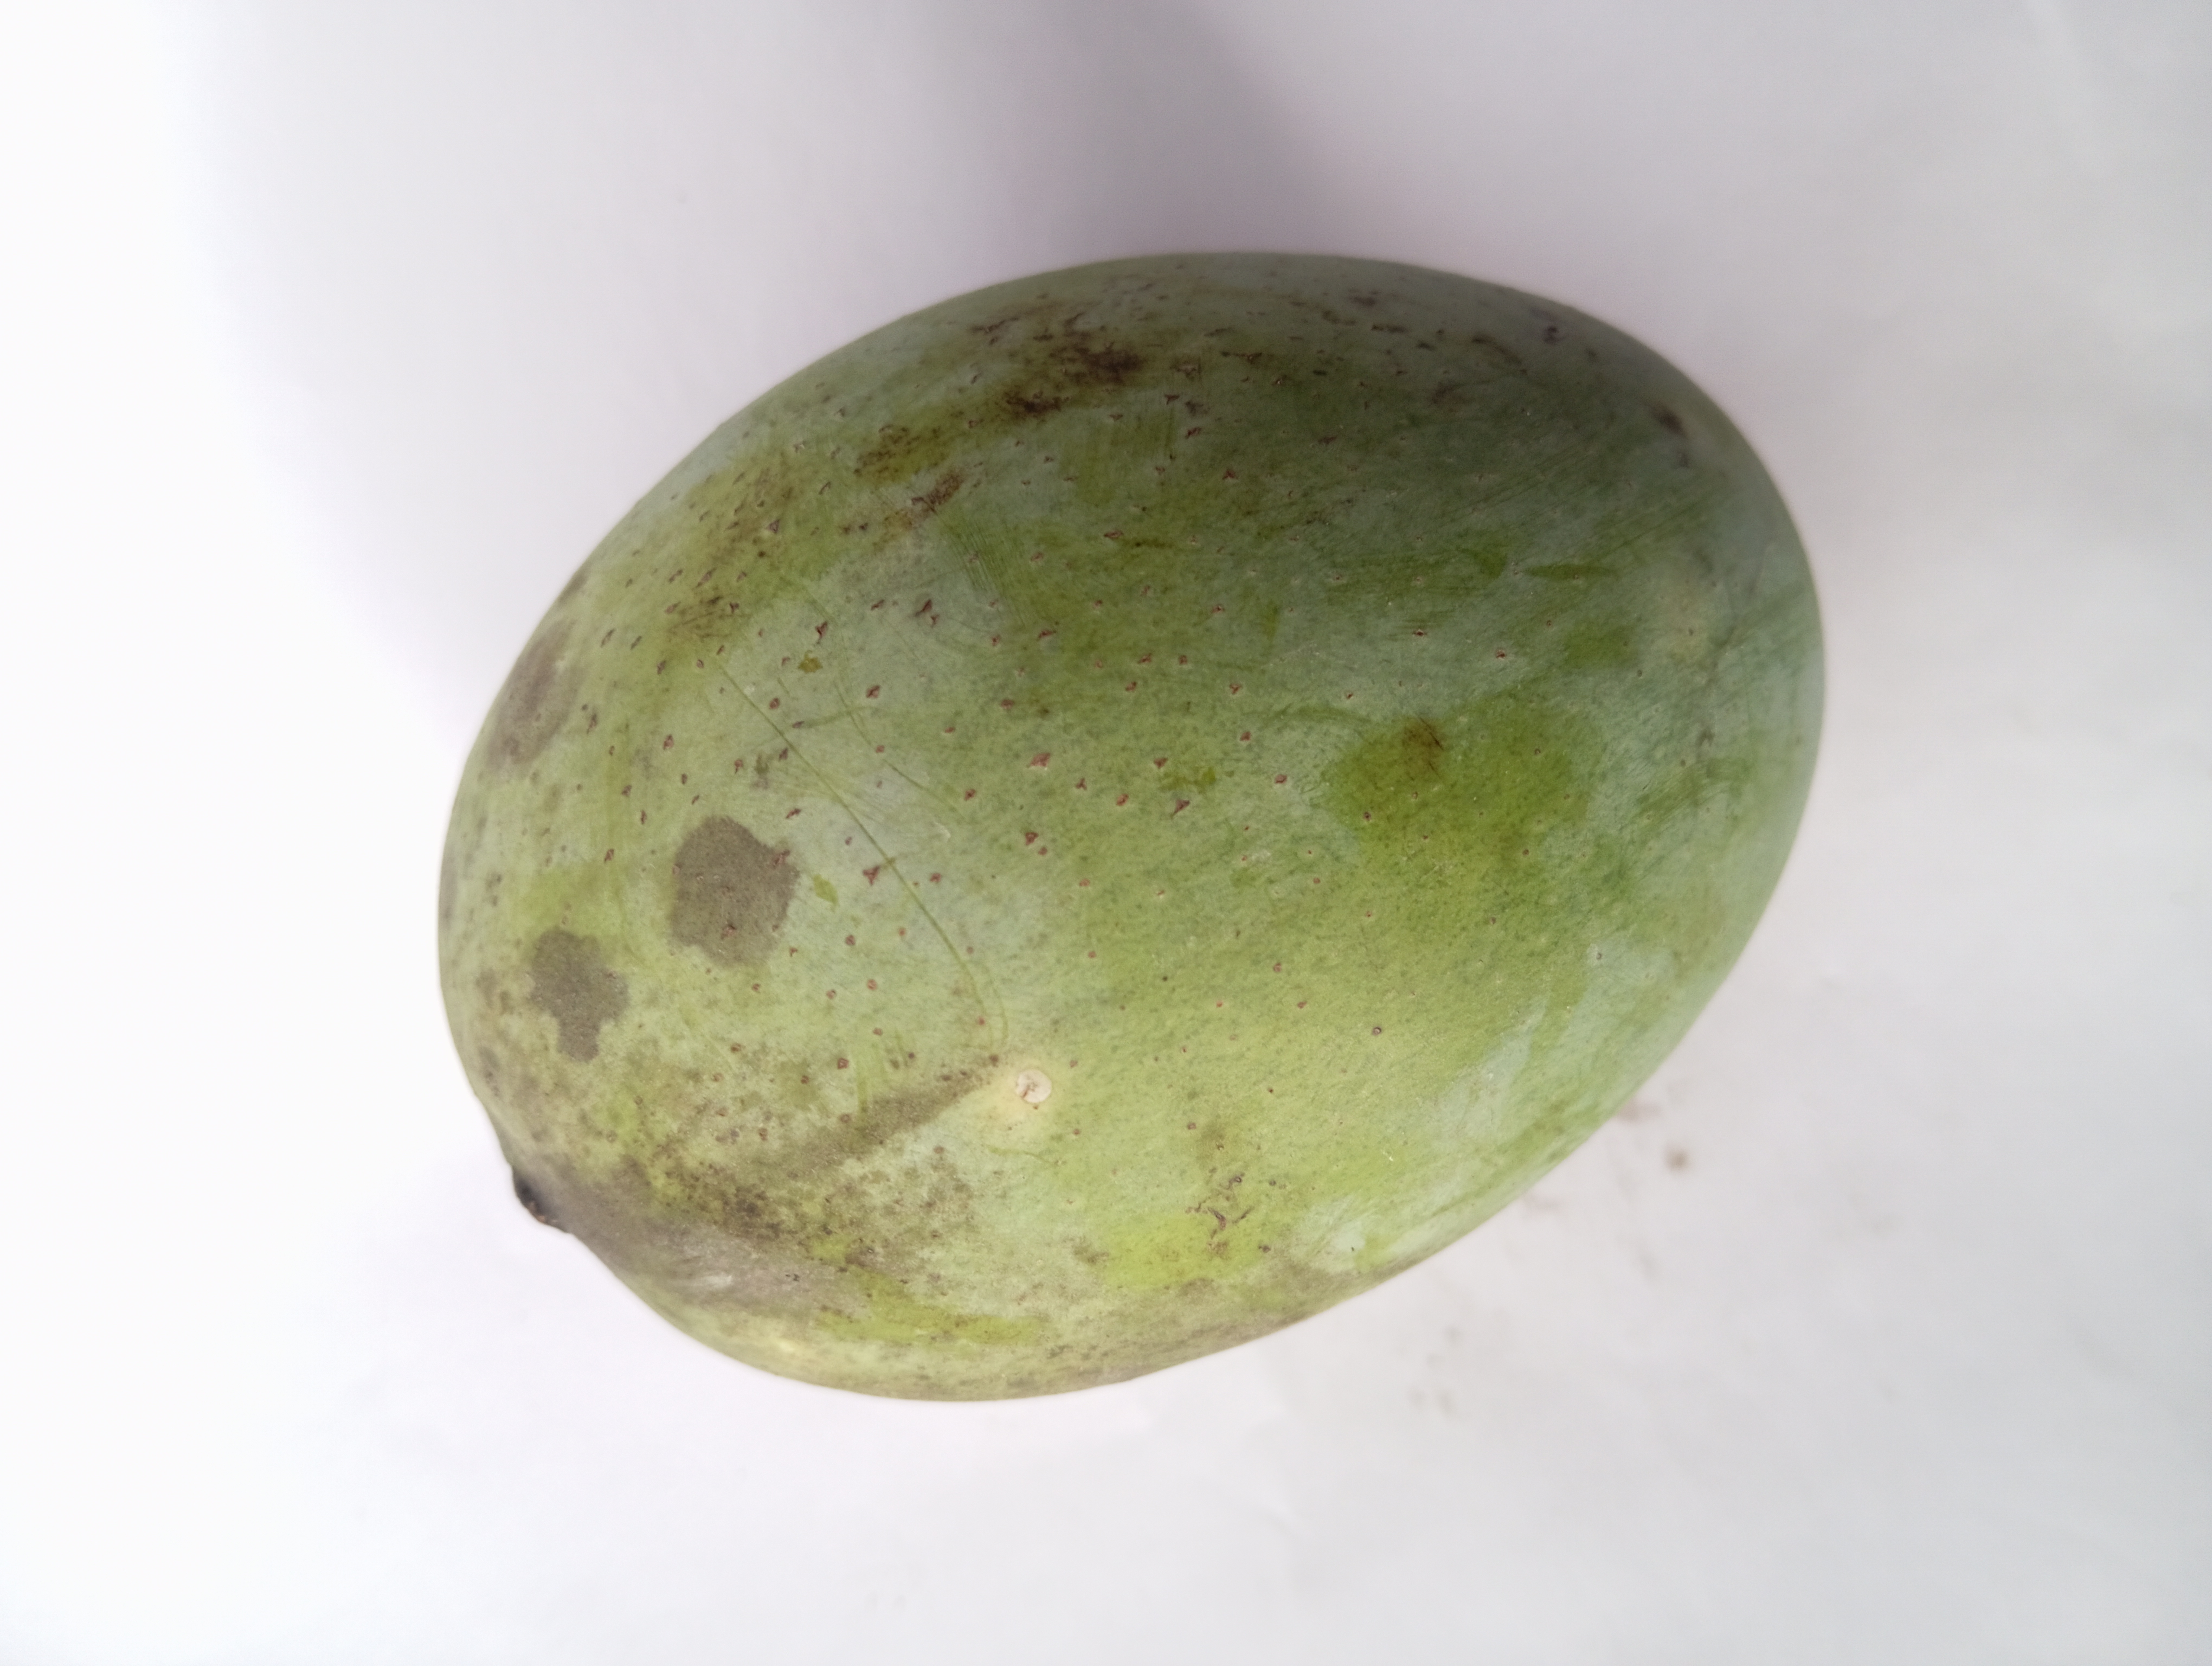
Mango variety: Langra